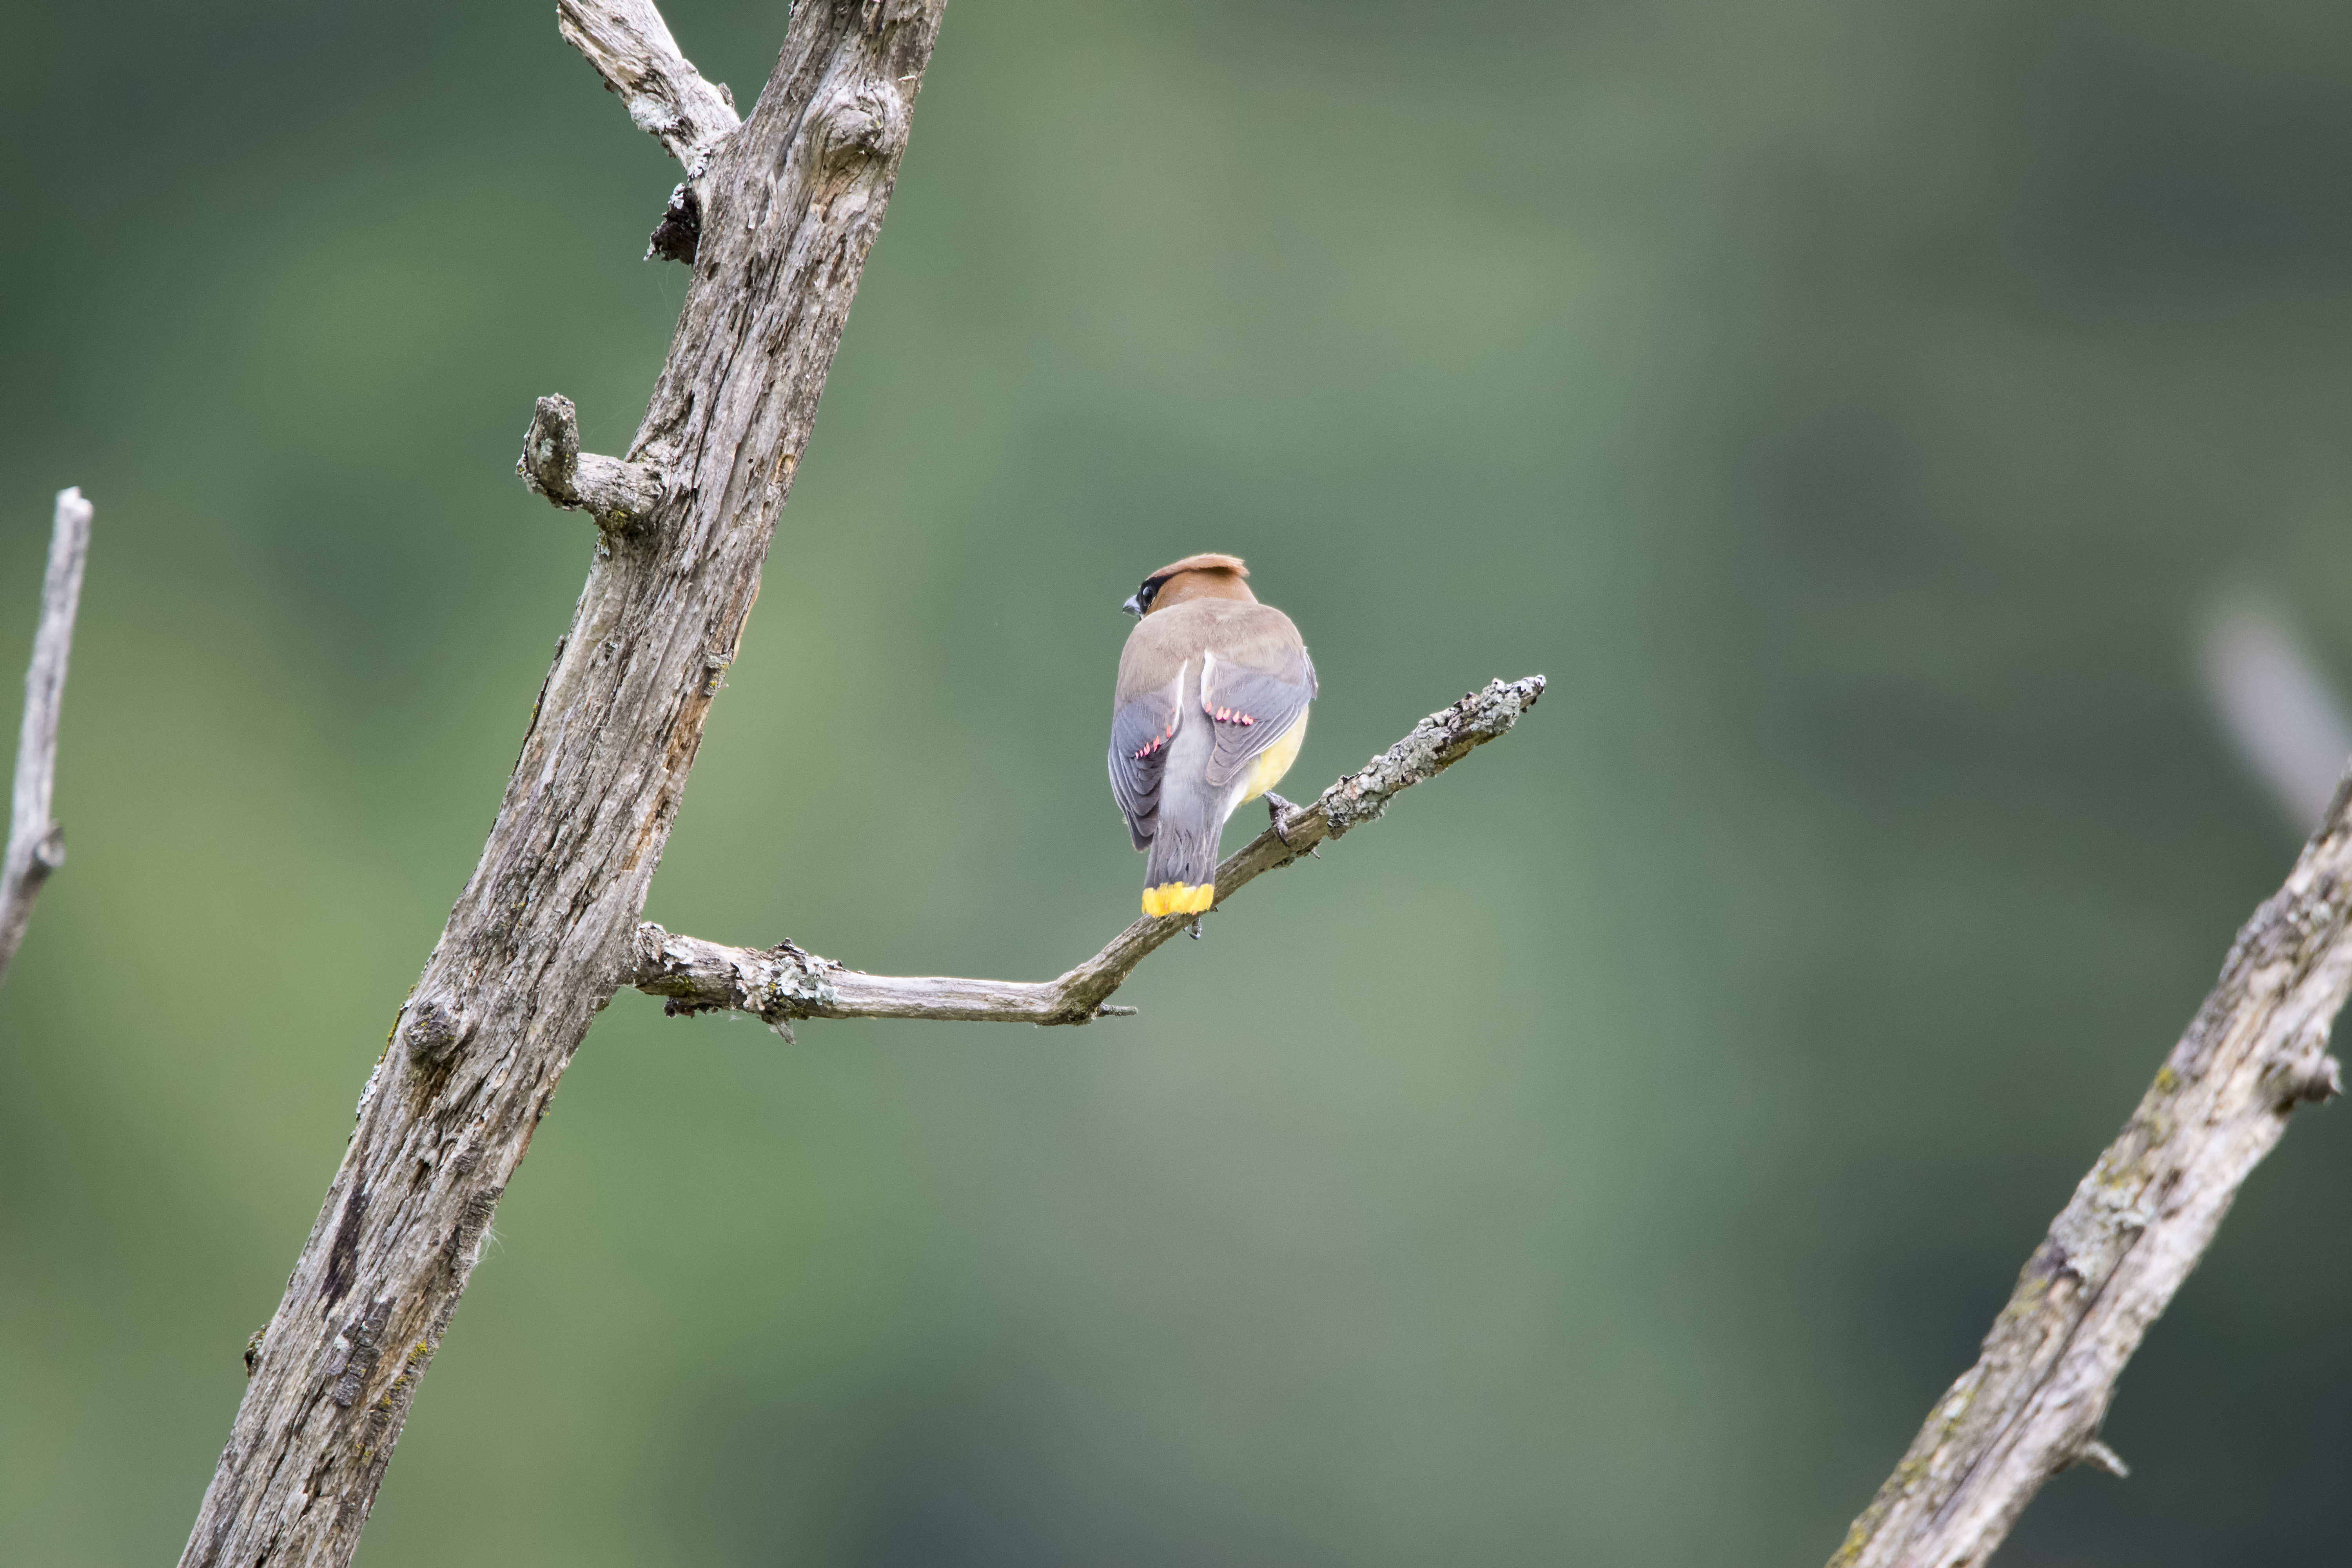
nature, branch, bird, wildlife, beak, fauna, twig, close up, canada, vertebrate, quebec, cedar, sherbrooke, oiseau, jaseur, waxwing, wren, macro photography, dam rique, perching bird